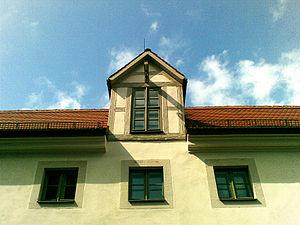
La Fondation Francke de Halle subventionne un grand nombre d'institutions culturelles, scientifiques, pédagogiques et sociales allemandes. Créée en 1698 par le pédagogue et théologien piétiste August Hermann Francke, elle jouit depuis des décennies d’une renommée internationale. Ses locaux historiques offrent un exemple unique d'architecture scolaire et figurent sur la liste proposée par l'Allemagne pour le classement au Patrimoine mondial de l'UNESCO. Aujourd'hui plus de 50 institutions se sont implantées sur les terrains de cette fondation, dont quatre écoles, quelques instituts de l’Université Martin-Luther, le Fonds Fédéral de l'Action Culturelle et l'Institut Allemand de la Jeunesse.